Anu

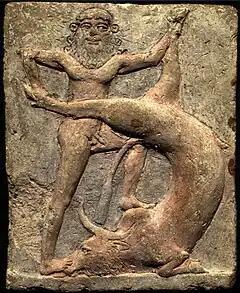
Ancient Mesopotamian terracotta relief showing Gilgamesh slaying the Bull of Heaven, which Anu gives to his daughter Ishtar in Tablet IV of the "Epic of Gilgamesh" after Gilgamesh spurns her amorous advances.

Anu was chiefly associated with the city of Uruk, where he was one of the major deities next to Inanna (Ishtar) and Nanaya, but before the end of the Neo-Babylonian period his cult had a narrower scope than theirs. It is often assumed that the so-called "White Temple," which dates back to the Uruk IV period (3500–3100 BCE) was his original cult center, and it is even sometimes referred to as the "Anu ziggurat" in modern literature. However, there is no evidence that Anu was actually worshipped in this structure. His presence in the oldest texts remains a matter of debate, as it is uncertain if the cuneiform sign DINGIR present in them does not necessarily denote a specific god. Paul-Alain Beaulieu concludes that whether he appears in these sources is unprovable.